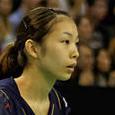
Age: 20